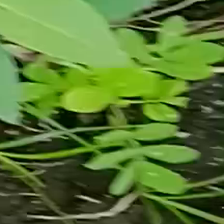
Weed species: Graceful_Sandmart_(Euphorbia hypericifolia)